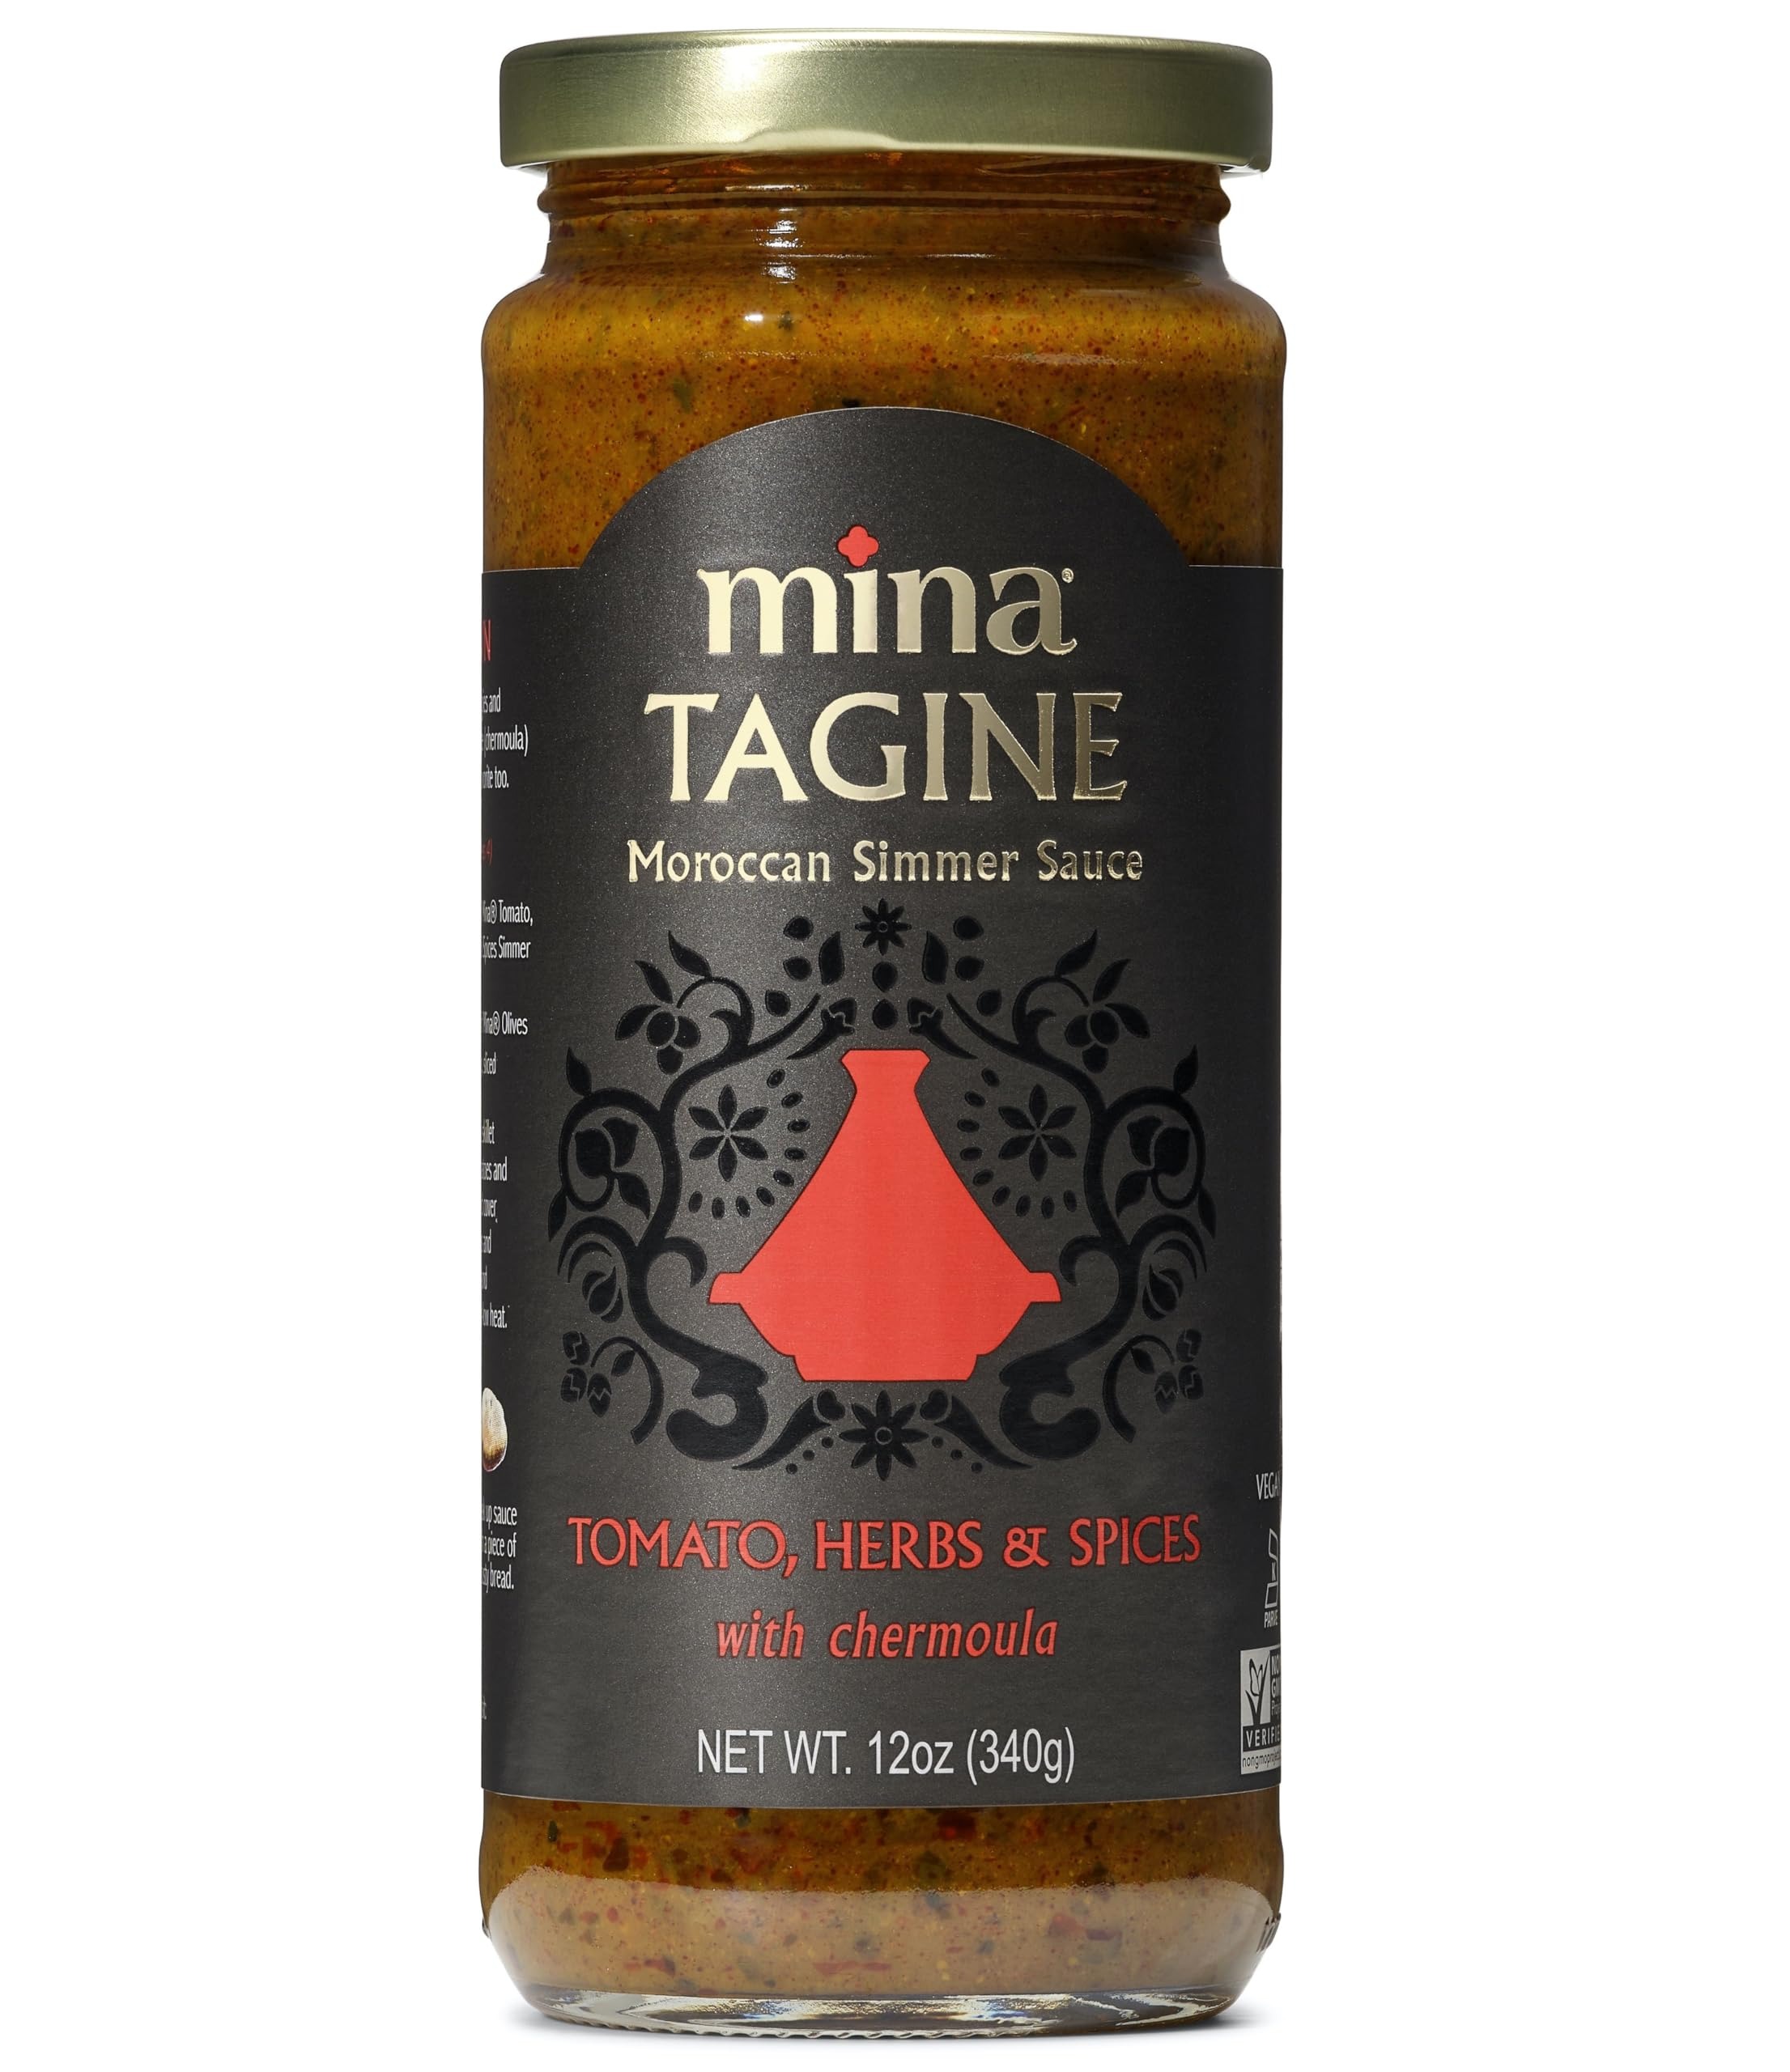
Item Name: Mina Tagine Moroccan Fish Simmer Sauce Sauce, 12 oz - Tomato, Herbs & Spices, Moroccan Chermoula Sauce, Made with Lemon & Olive Oil, Tagine Seasoning, Moroccan Spices
Bullet Point 1: Savory & Versatile: Mina Tagine Fish simmer Sauce transforms ordinary dishes into extraordinary feasts. Ideal for slow-cooked stews with fish, meat, beans, couscous, and vegetables, it brings a touch of Moroccan magic to every bite.
Bullet Point 2: Taste Morocco: Made with chermoula, this simmer sauce carries the enchanting aroma of traditional Moroccan spices. Let the captivating blend of herbs and spices sweep you away to distant lands with each mouthful
Bullet Point 3: Flavorful Elegance: Delight in a symphony of flavors crafted from extra virgin olive oil, cilantro, parsley, tomato, lemon, garlic, paprika, ginger, cumin, turmeric, coriander, cayenne, and black pepper. Each ingredient dances together to create a sauce that’s as rich as it is delightful.
Bullet Point 4: Classic and Traditional: Tagine is a quintessential Moroccan dish which works well as a family dinner or for a special occasion. This all time classic contains one of the simplest condiments of Moroccan food: chermoula. Chermoula is an all-purpose marinade and sauce that is beautifully aromatic. This marinade will act as a flavor enhancer for any of your dishes.
Bullet Point 5: Culinary Journey: Infuse your kitchen with the romance of Moroccan cuisine. Whether creating a traditional tagine or adding a homestyle touch to your favorite recipes, this sauce makes every meal a celebration of authentic flavors.
Value: 12.0
Unit: Ounce

Price: 8.69